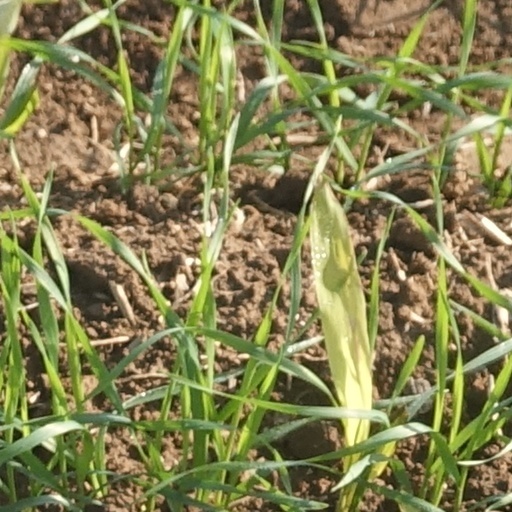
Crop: wheat